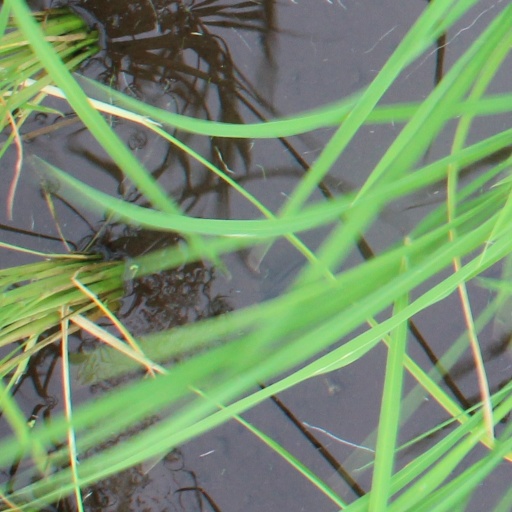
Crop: rice